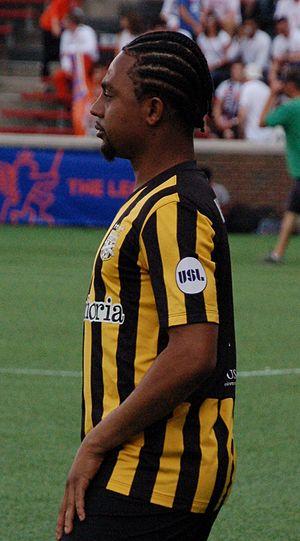
O'Brian Woodbine, né le 11 janvier 1988 à La Paroisse de Westmoreland en Jamaïque, est un footballeur international jamaïcain évoluant comme défenseur.